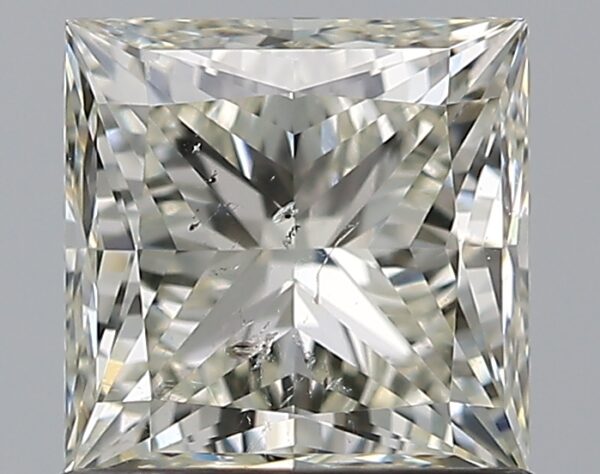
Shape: princess
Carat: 1
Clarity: SI2
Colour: L
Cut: EX
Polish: EX
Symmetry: EX
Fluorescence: F
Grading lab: GIA
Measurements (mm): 5.31 x 5.3 x 3.87